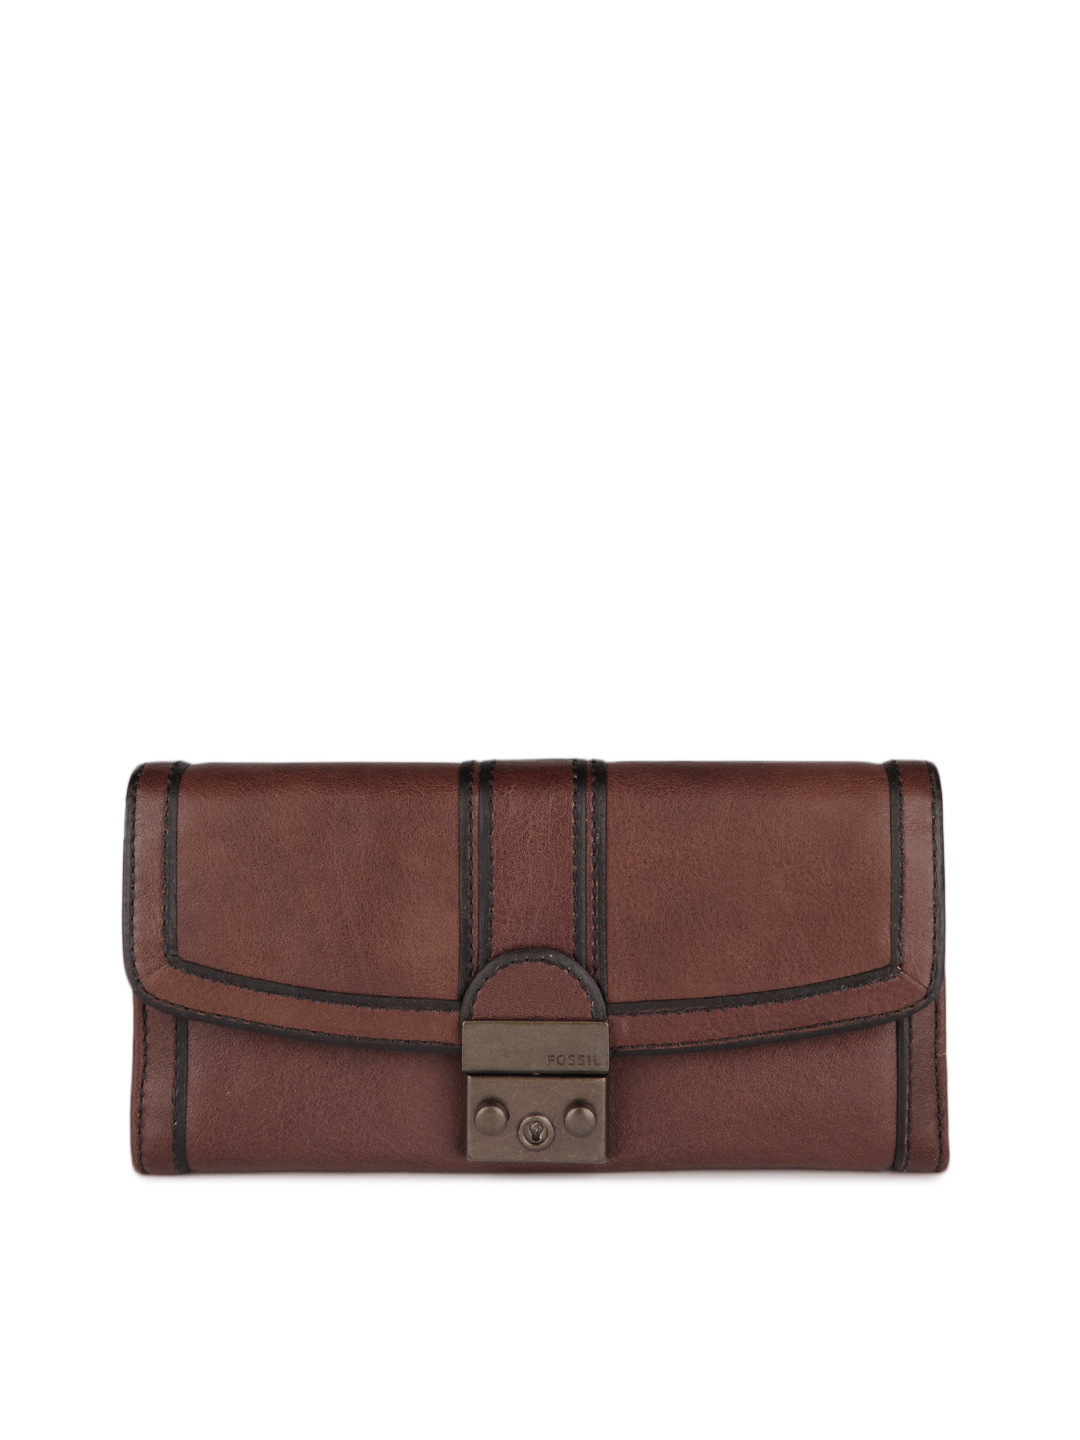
Fossil Women Brown Wallet
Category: Accessories / Wallets / Wallets
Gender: Women
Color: Brown
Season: Winter 2016
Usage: Casual